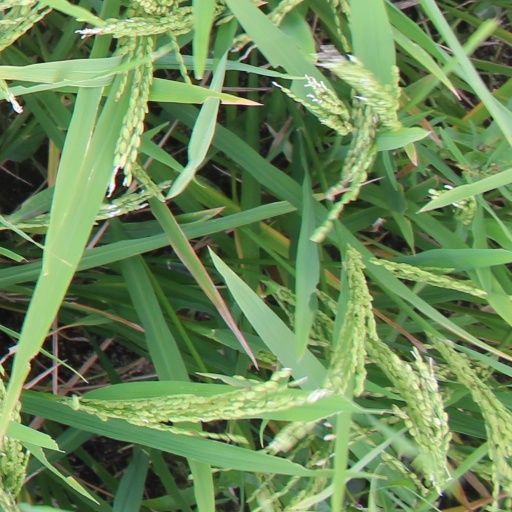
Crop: rice